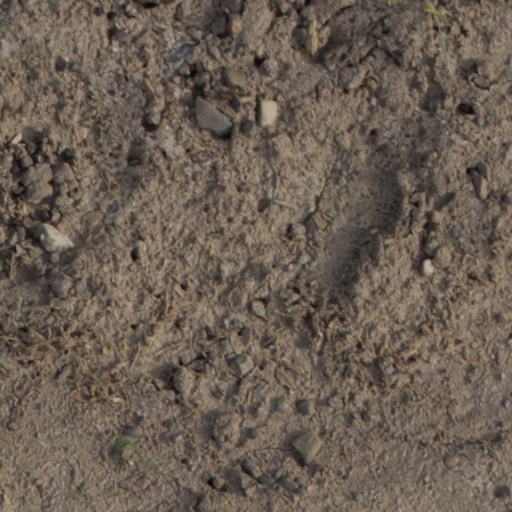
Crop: wheat